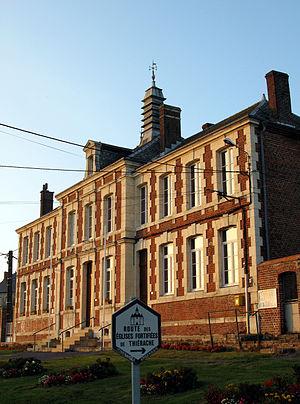
Mainbressy est une commune associée de Rocquigny et une ancienne commune française, située dans le département des Ardennes en région Grand Est.
Rocquigny est une commune française, située dans le département des Ardennes en région Grand Est.
Le clocheton d'une mairie est un petit clocher ou une petite tourelle à usage fonctionnel ou à vocation esthétique et décorative surmontant l'édifice. Certains clochetons ont la particularité d'être particulièrement effilés et élégants.